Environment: lab
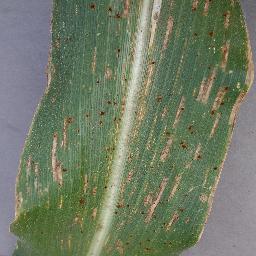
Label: gray_leaf_spot